Truman (book)

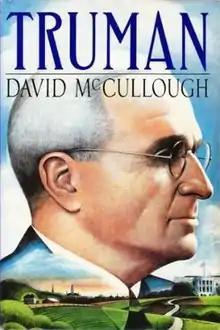
First edition

Truman is a 1992 biography of the 33rd President of the United States Harry S. Truman written by popular historian David McCullough. The book won the 1993 Pulitzer Prize for Biography or Autobiography. The book was later made into a movie with the same name by HBO.